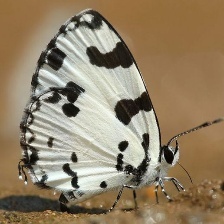
Species: ELBOWED PIERROT